Red McManus

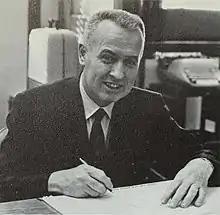
McManus as head coach of the Creighton Bluejays in 1969

John J. "Red" McManus (January 30, 1925 – July 23, 2013) was an American basketball coach best known for his tenure as head coach at Creighton University.